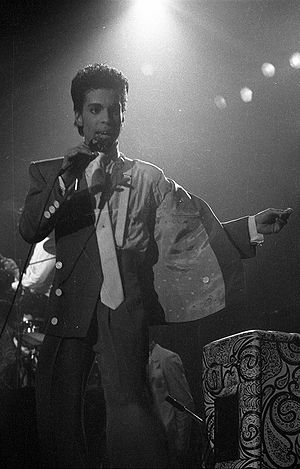
Prince / Popstjerne: 1982-1990
Prince ved en koncert i Bruxelles, 1986.
Prince Rogers Nelson var en amerikansk musiker. Han var bedst kendt under navnet Prince, men har også været kendt under forskellige andre navne, blandt andet O+>, som han brugte som sit kunstnernavn mellem 1993 og 2000. I denne periode blev han normalt omtalt som The Artist formerly known as Prince (kunstneren tidligere kendt som Prince).